Flush toilet

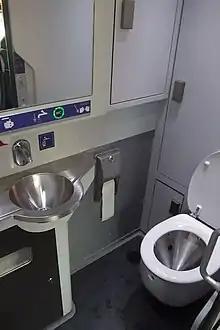
Vacuum toilet in a train in Switzerland

A vacuum toilet is a flush toilet that is connected to a vacuum sewer system, and removes waste by suction. They may use very little water (less than per flush) or none. Some flush with coloured disinfectant solution rather than with water. They may be used to separate blackwater and greywater, and process them separately (for instance, the fairly dry blackwater can be used for biogas production, or in a composting toilet).